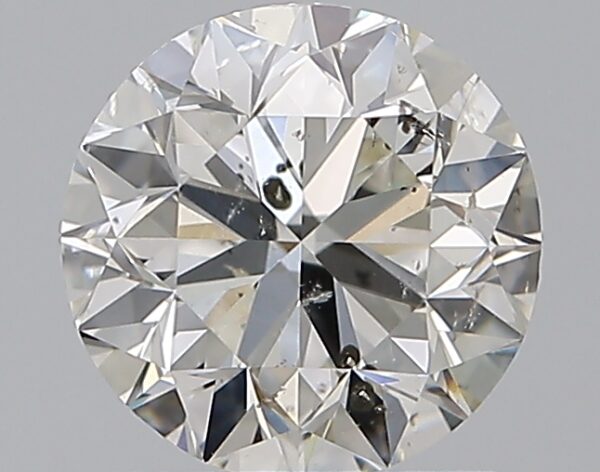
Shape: round
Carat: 1.2
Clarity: SI2
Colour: H
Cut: VG
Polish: EX
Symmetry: EX
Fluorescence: M
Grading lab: GIA
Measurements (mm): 6.6 x 6.64 x 4.25